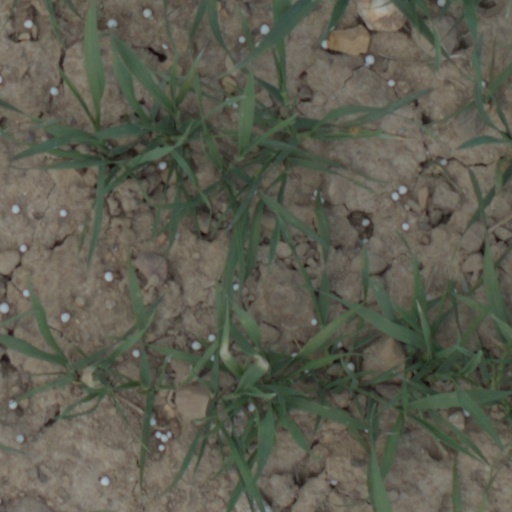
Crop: wheat